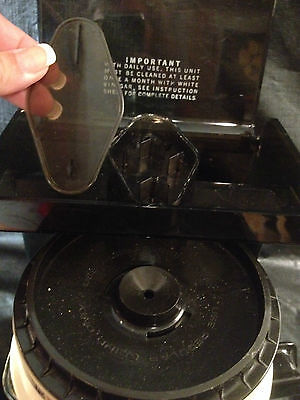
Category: coffee maker